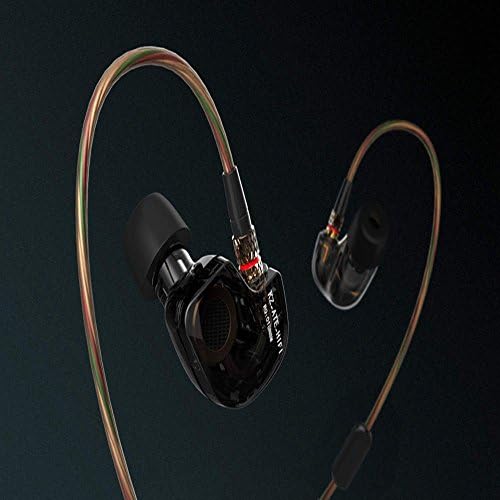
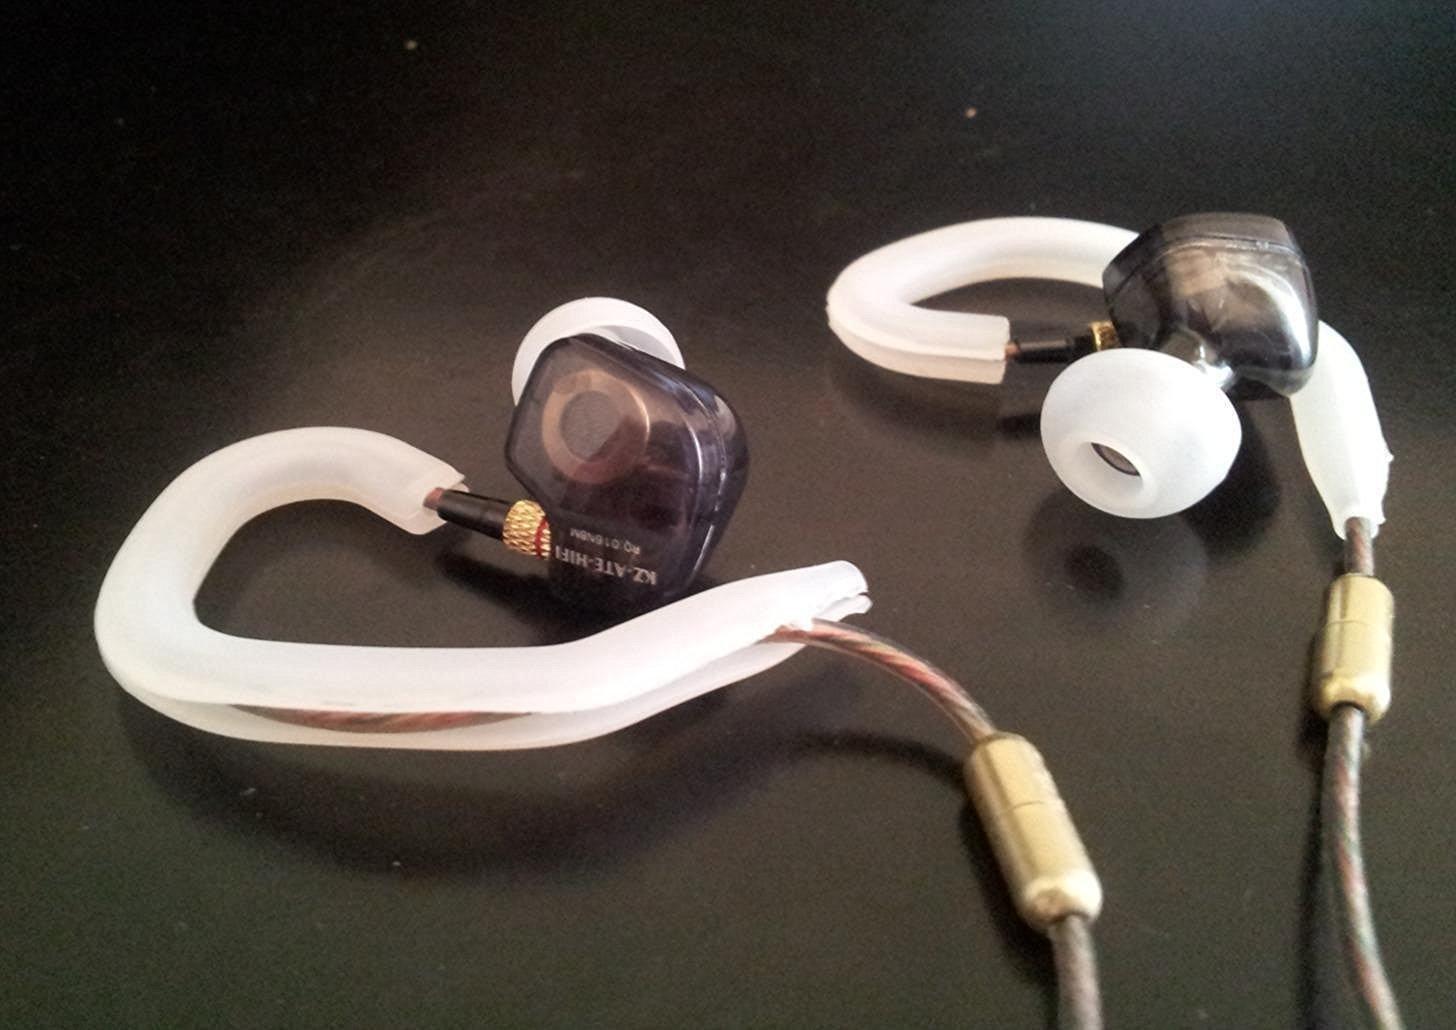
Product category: headphones
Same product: yes